Eucalyptus macarthurii

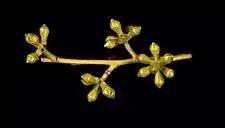
flower buds

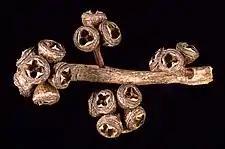
fruit

"Eucalyptus macarthurii" is a tree that typically grows to a height of and forms a lignotuber. It has rough, greyish brown, fissured, fibrous bark on the trunk and branches, and smooth grey bark that is shed in short ribbons on the thinner branches. Young plants and coppice regrowth have sessile, broadly lance-shaped to egg-shaped leaves arranged in opposite pairs, long and wide. Adult leaves are arranged alternately, the same shade of glossy green on both sides, narrow lance-shaped to curved, long and wide, tapering to a petiole long. The flower buds are arranged in groups of seven in leaf axils on an unbranched peduncle long, the individual buds sessile or on pedicels up to long. Mature fruit are oval, long and wide with a conical to beaked operculum long. Flowering has been recorded in January and May and the fruit is a woody, conical to bell-shaped capsule long and wide with the valves at rim level or slightly protruding.